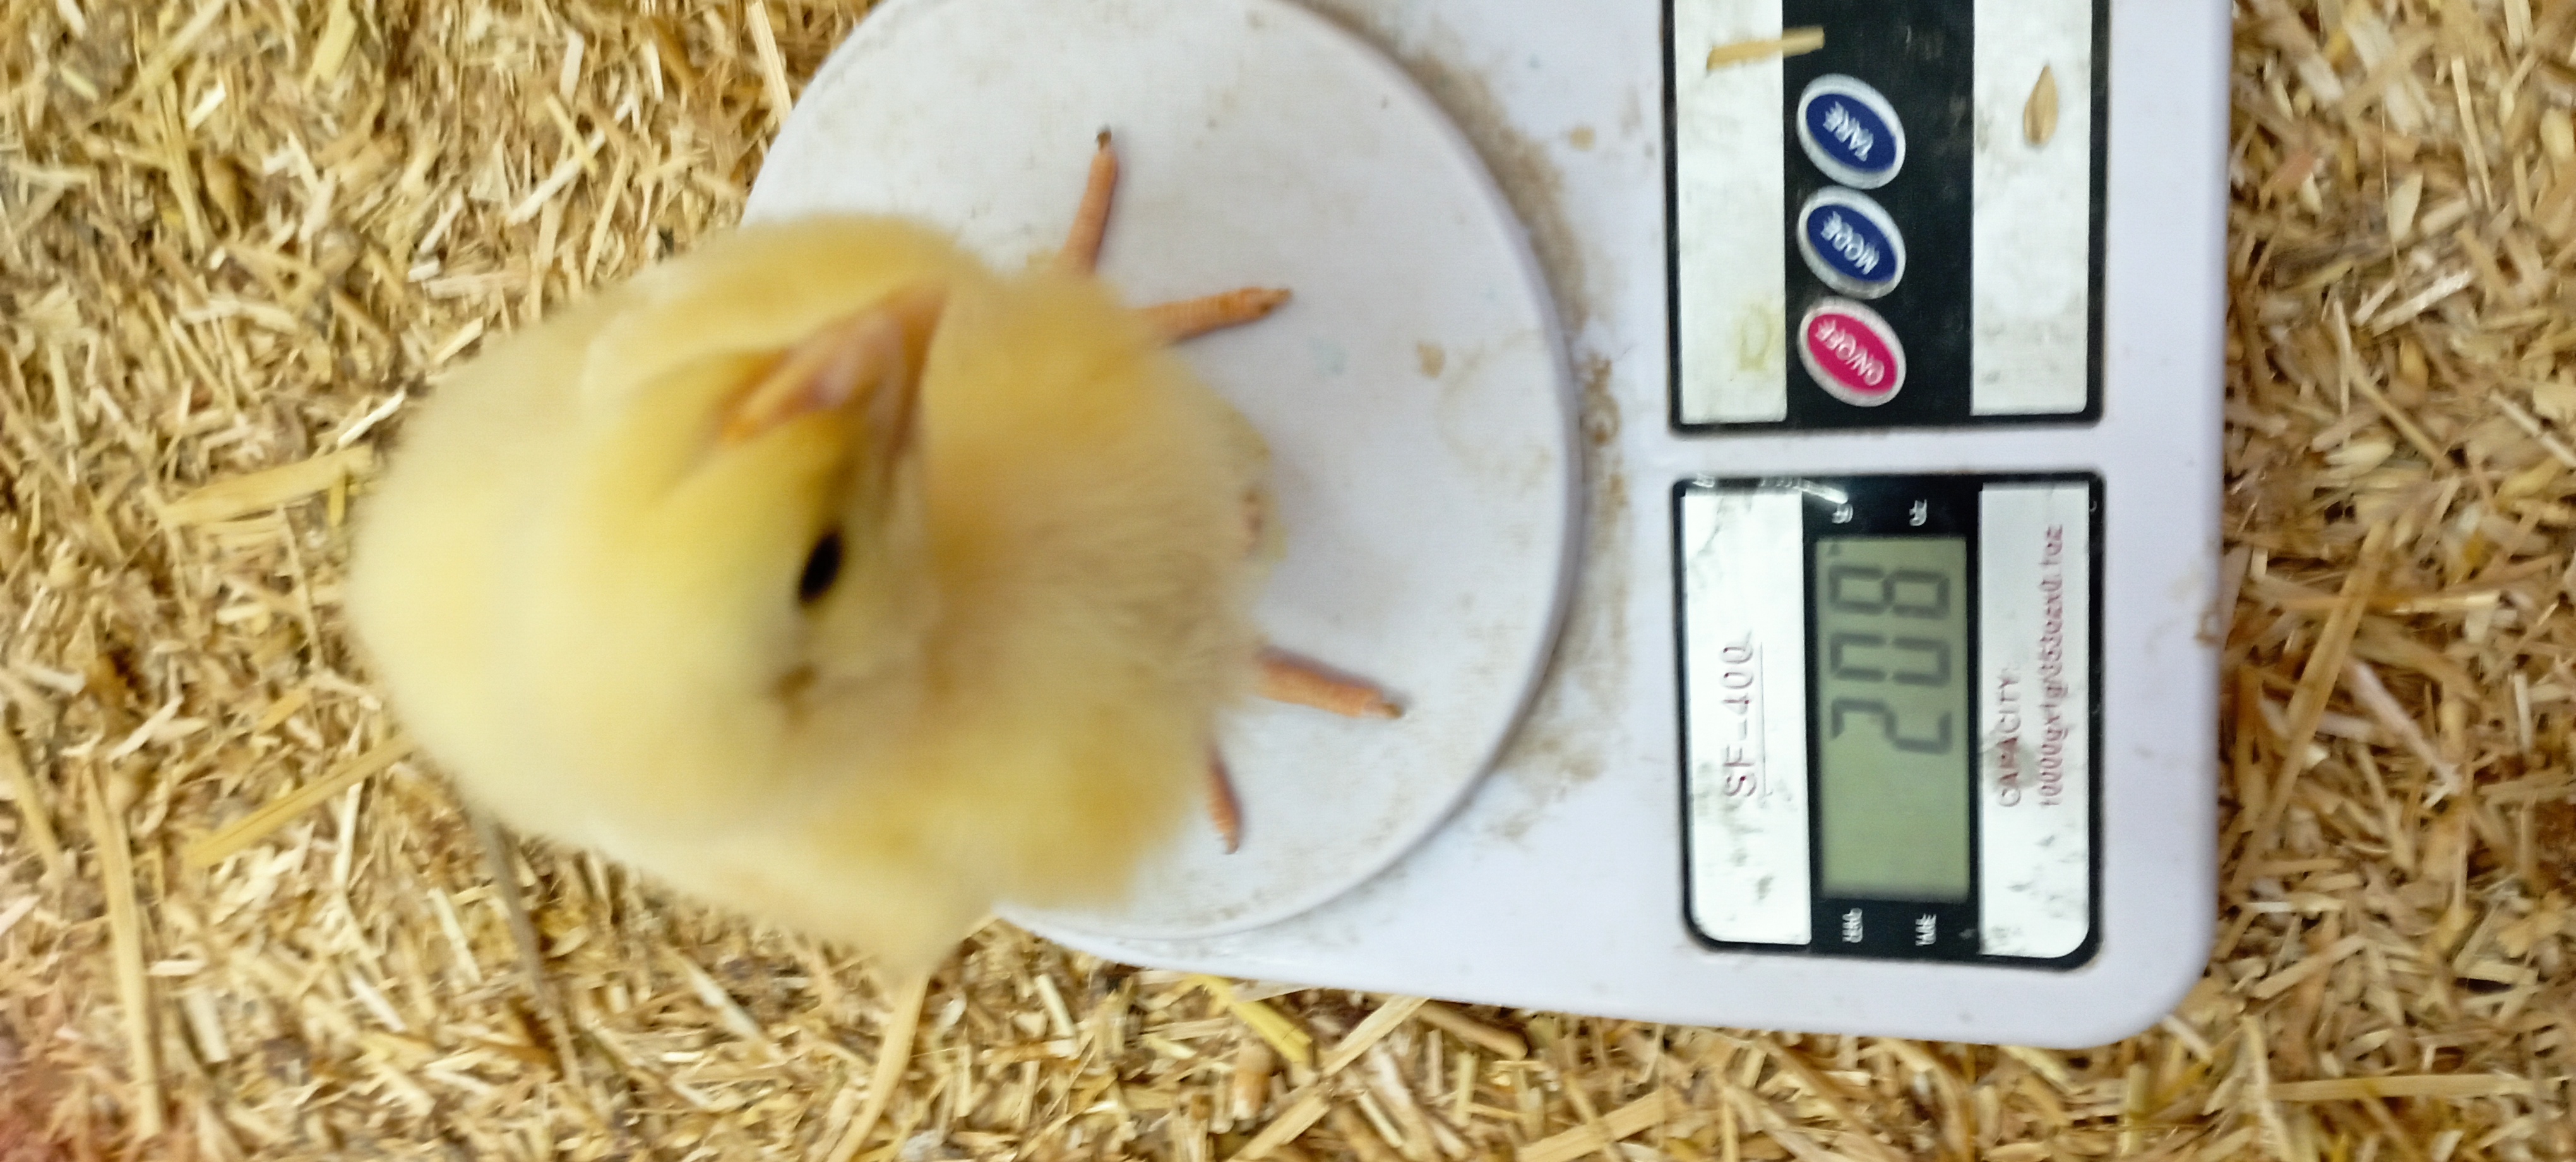
Weight: 207 g